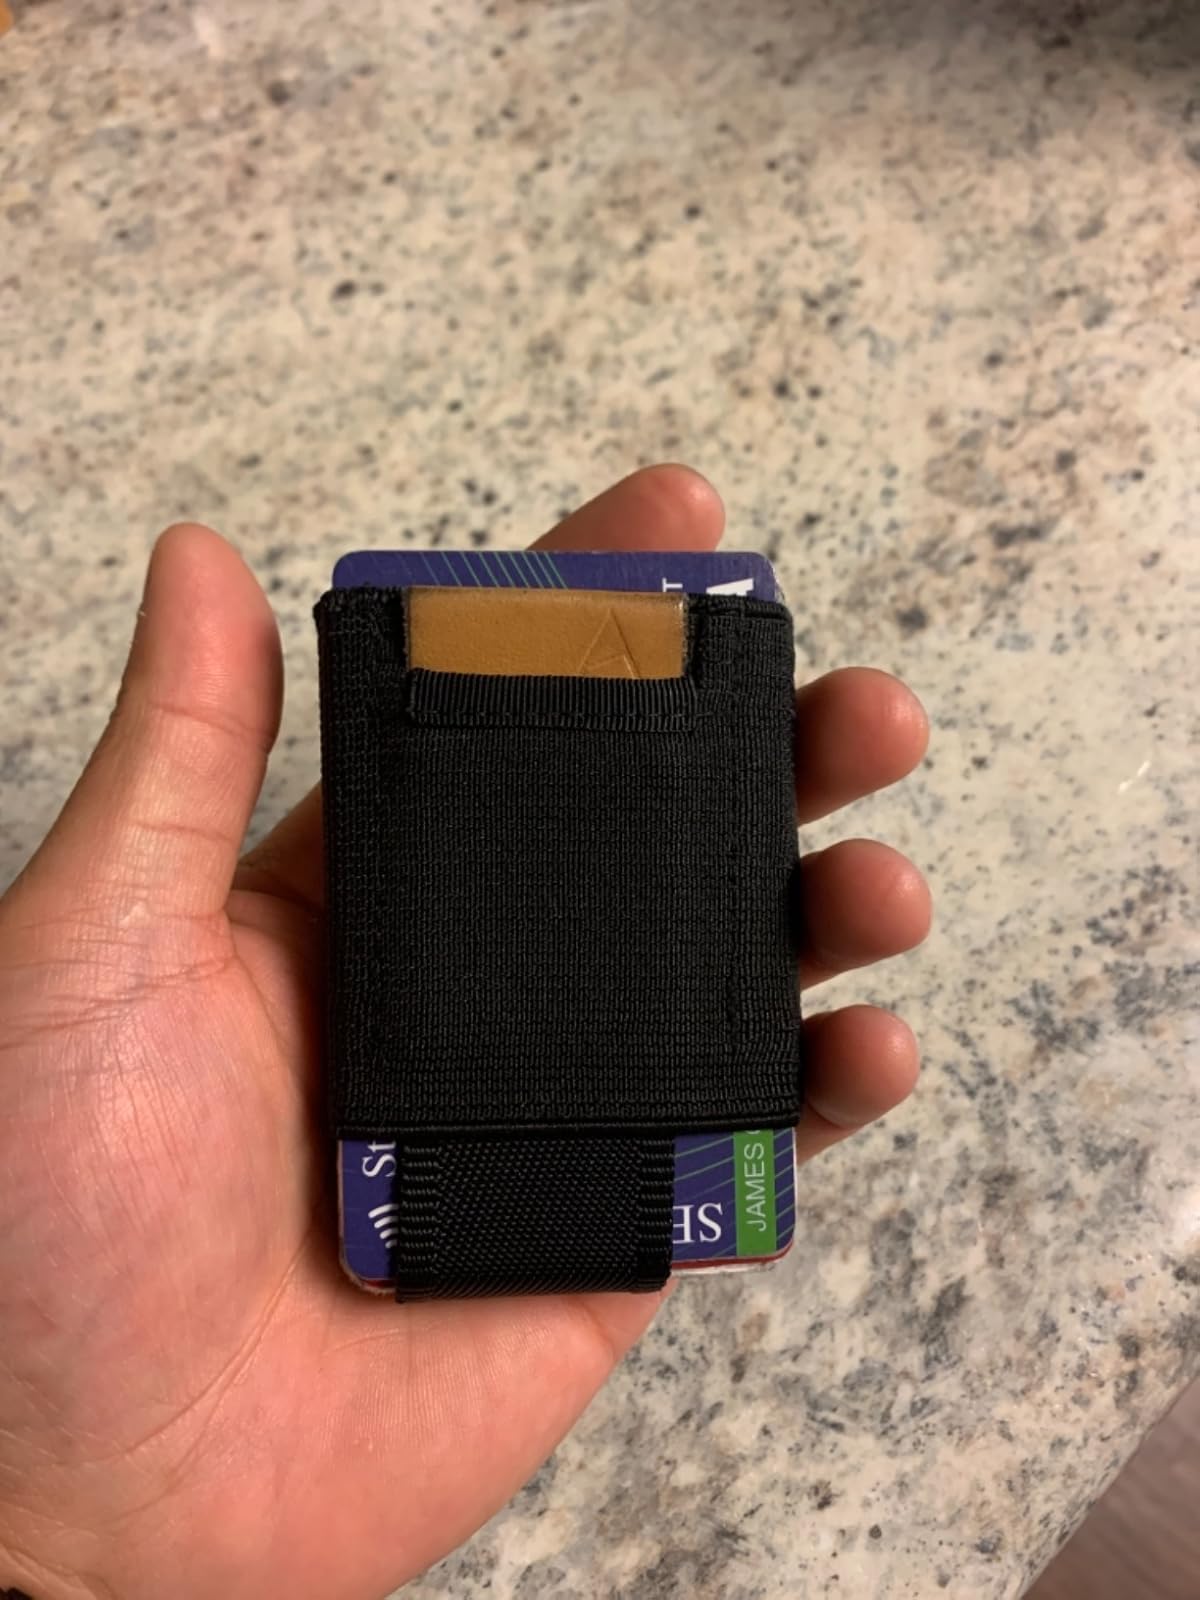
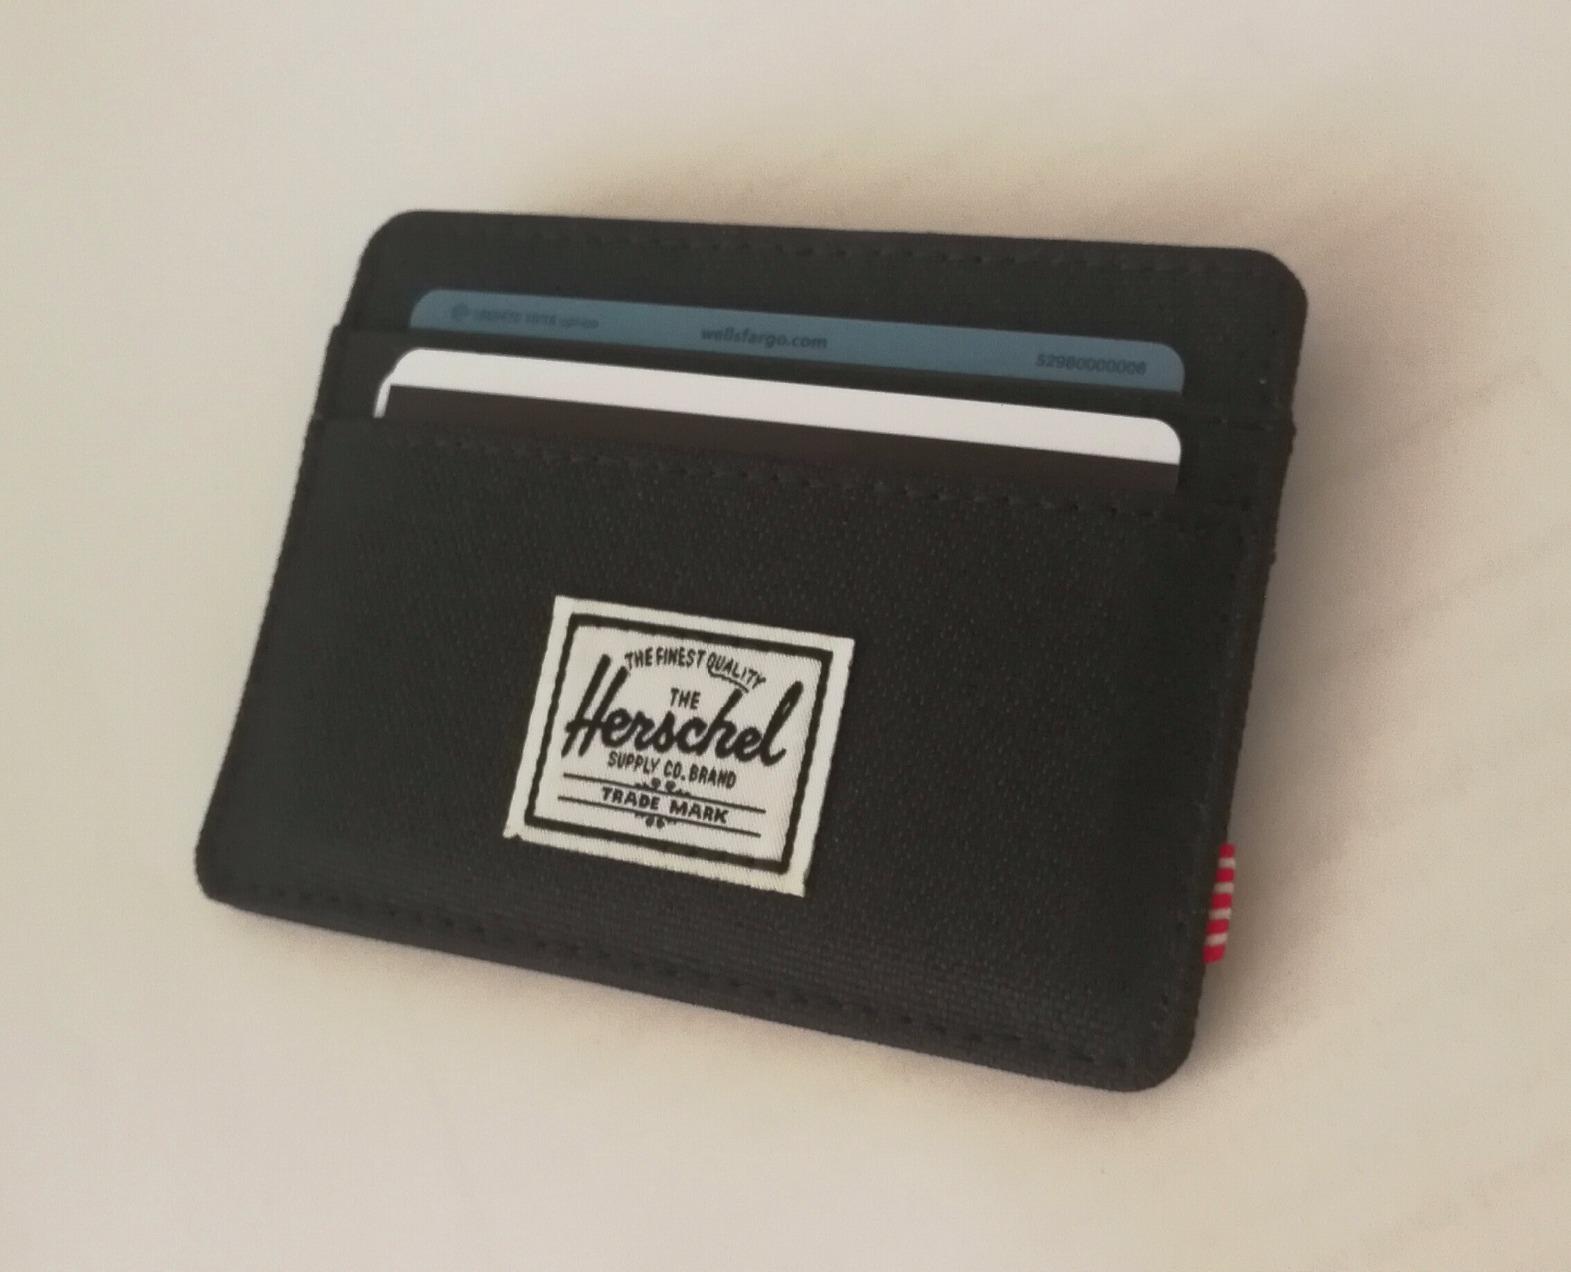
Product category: accessories_wallet
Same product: no